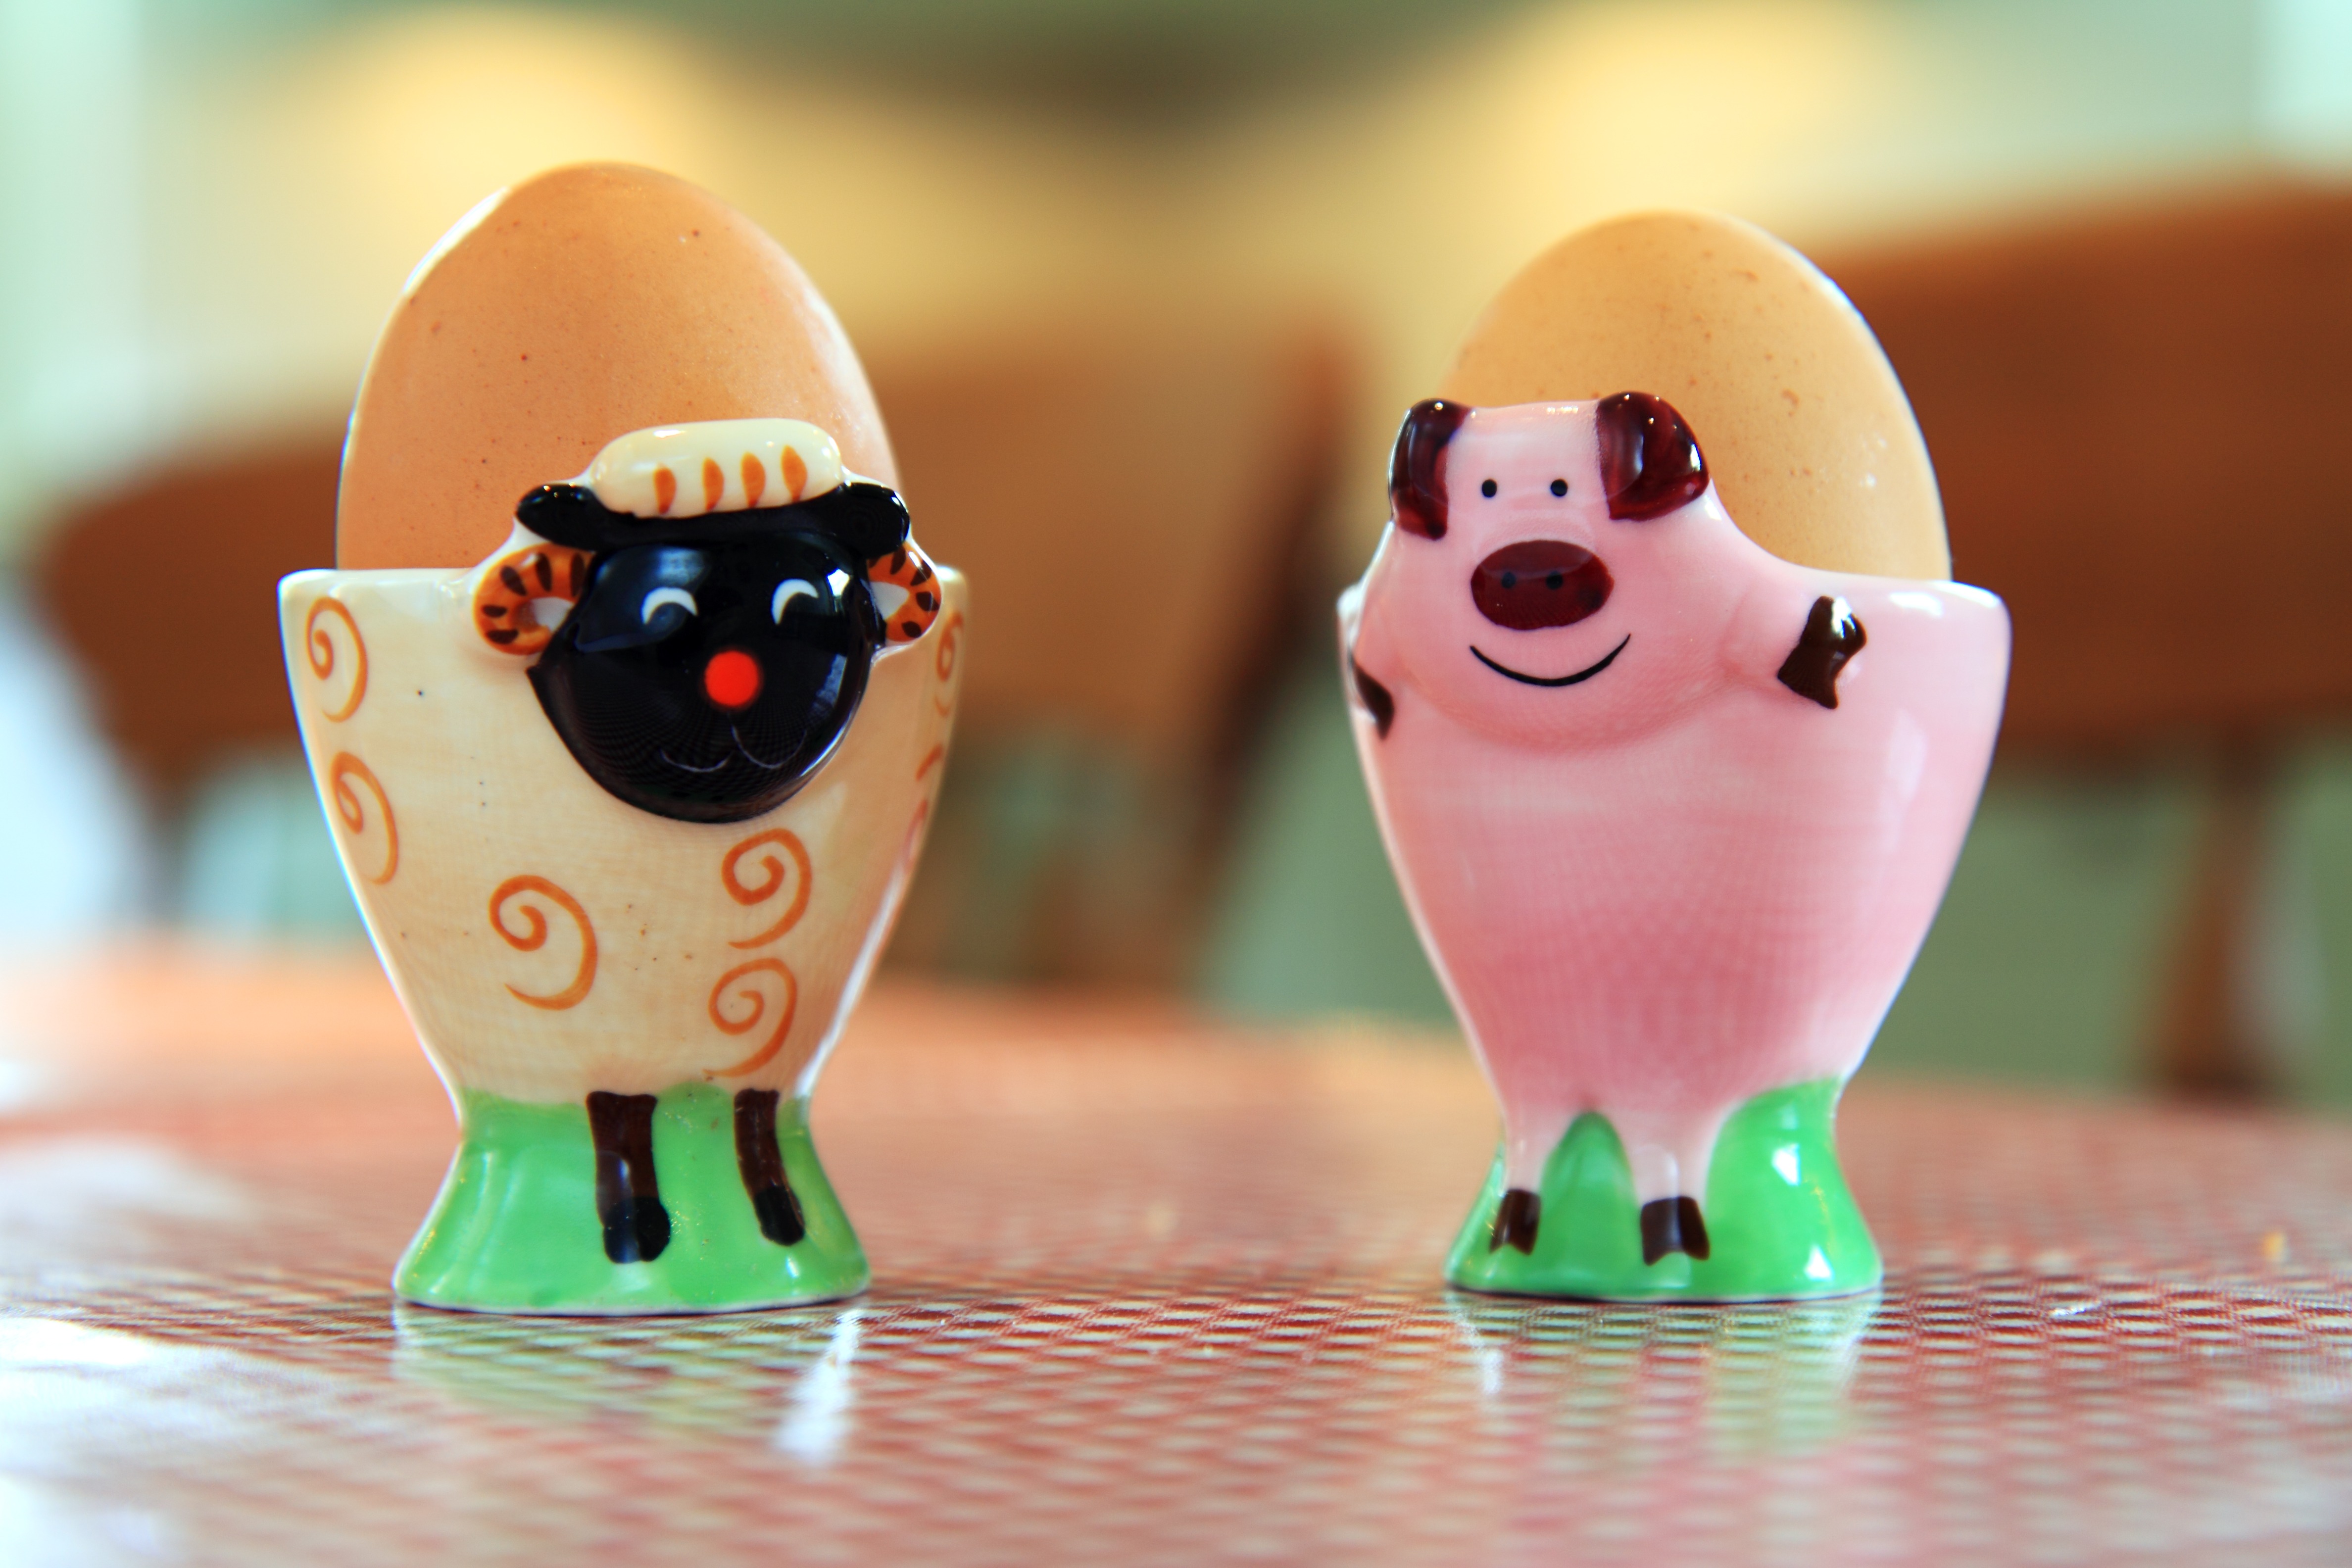
cup, food, green, ceramic, fresh, colorful, breakfast, dessert, toy, egg, sweetness, boiled, holder, eggcup